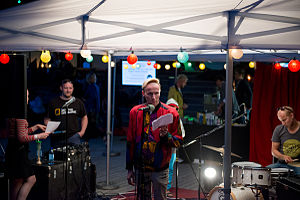
Poetry slam / Stilarter
Poetry slam i Estland.
Poetry slam er en form for scenekunst, beslægtet med spoken word, hvor de optrædende, kaldet poetry slammere, konkurrerer om at give den bedste mundtlige fremførelse af egne litterære værker, idet point for fremførelsen gives af dommere udpeget blandt publikum. Kunstformen opstod i 1980-erne i USA og har siden bredt sig til store dele af verden, hvor der arrangeres såvel lokale, regionale og nationale mesterskaber, foruden verdensmesterskaber.